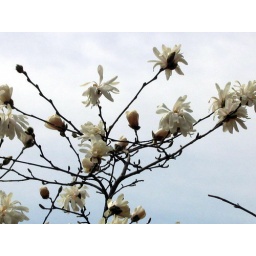
flowers in sky